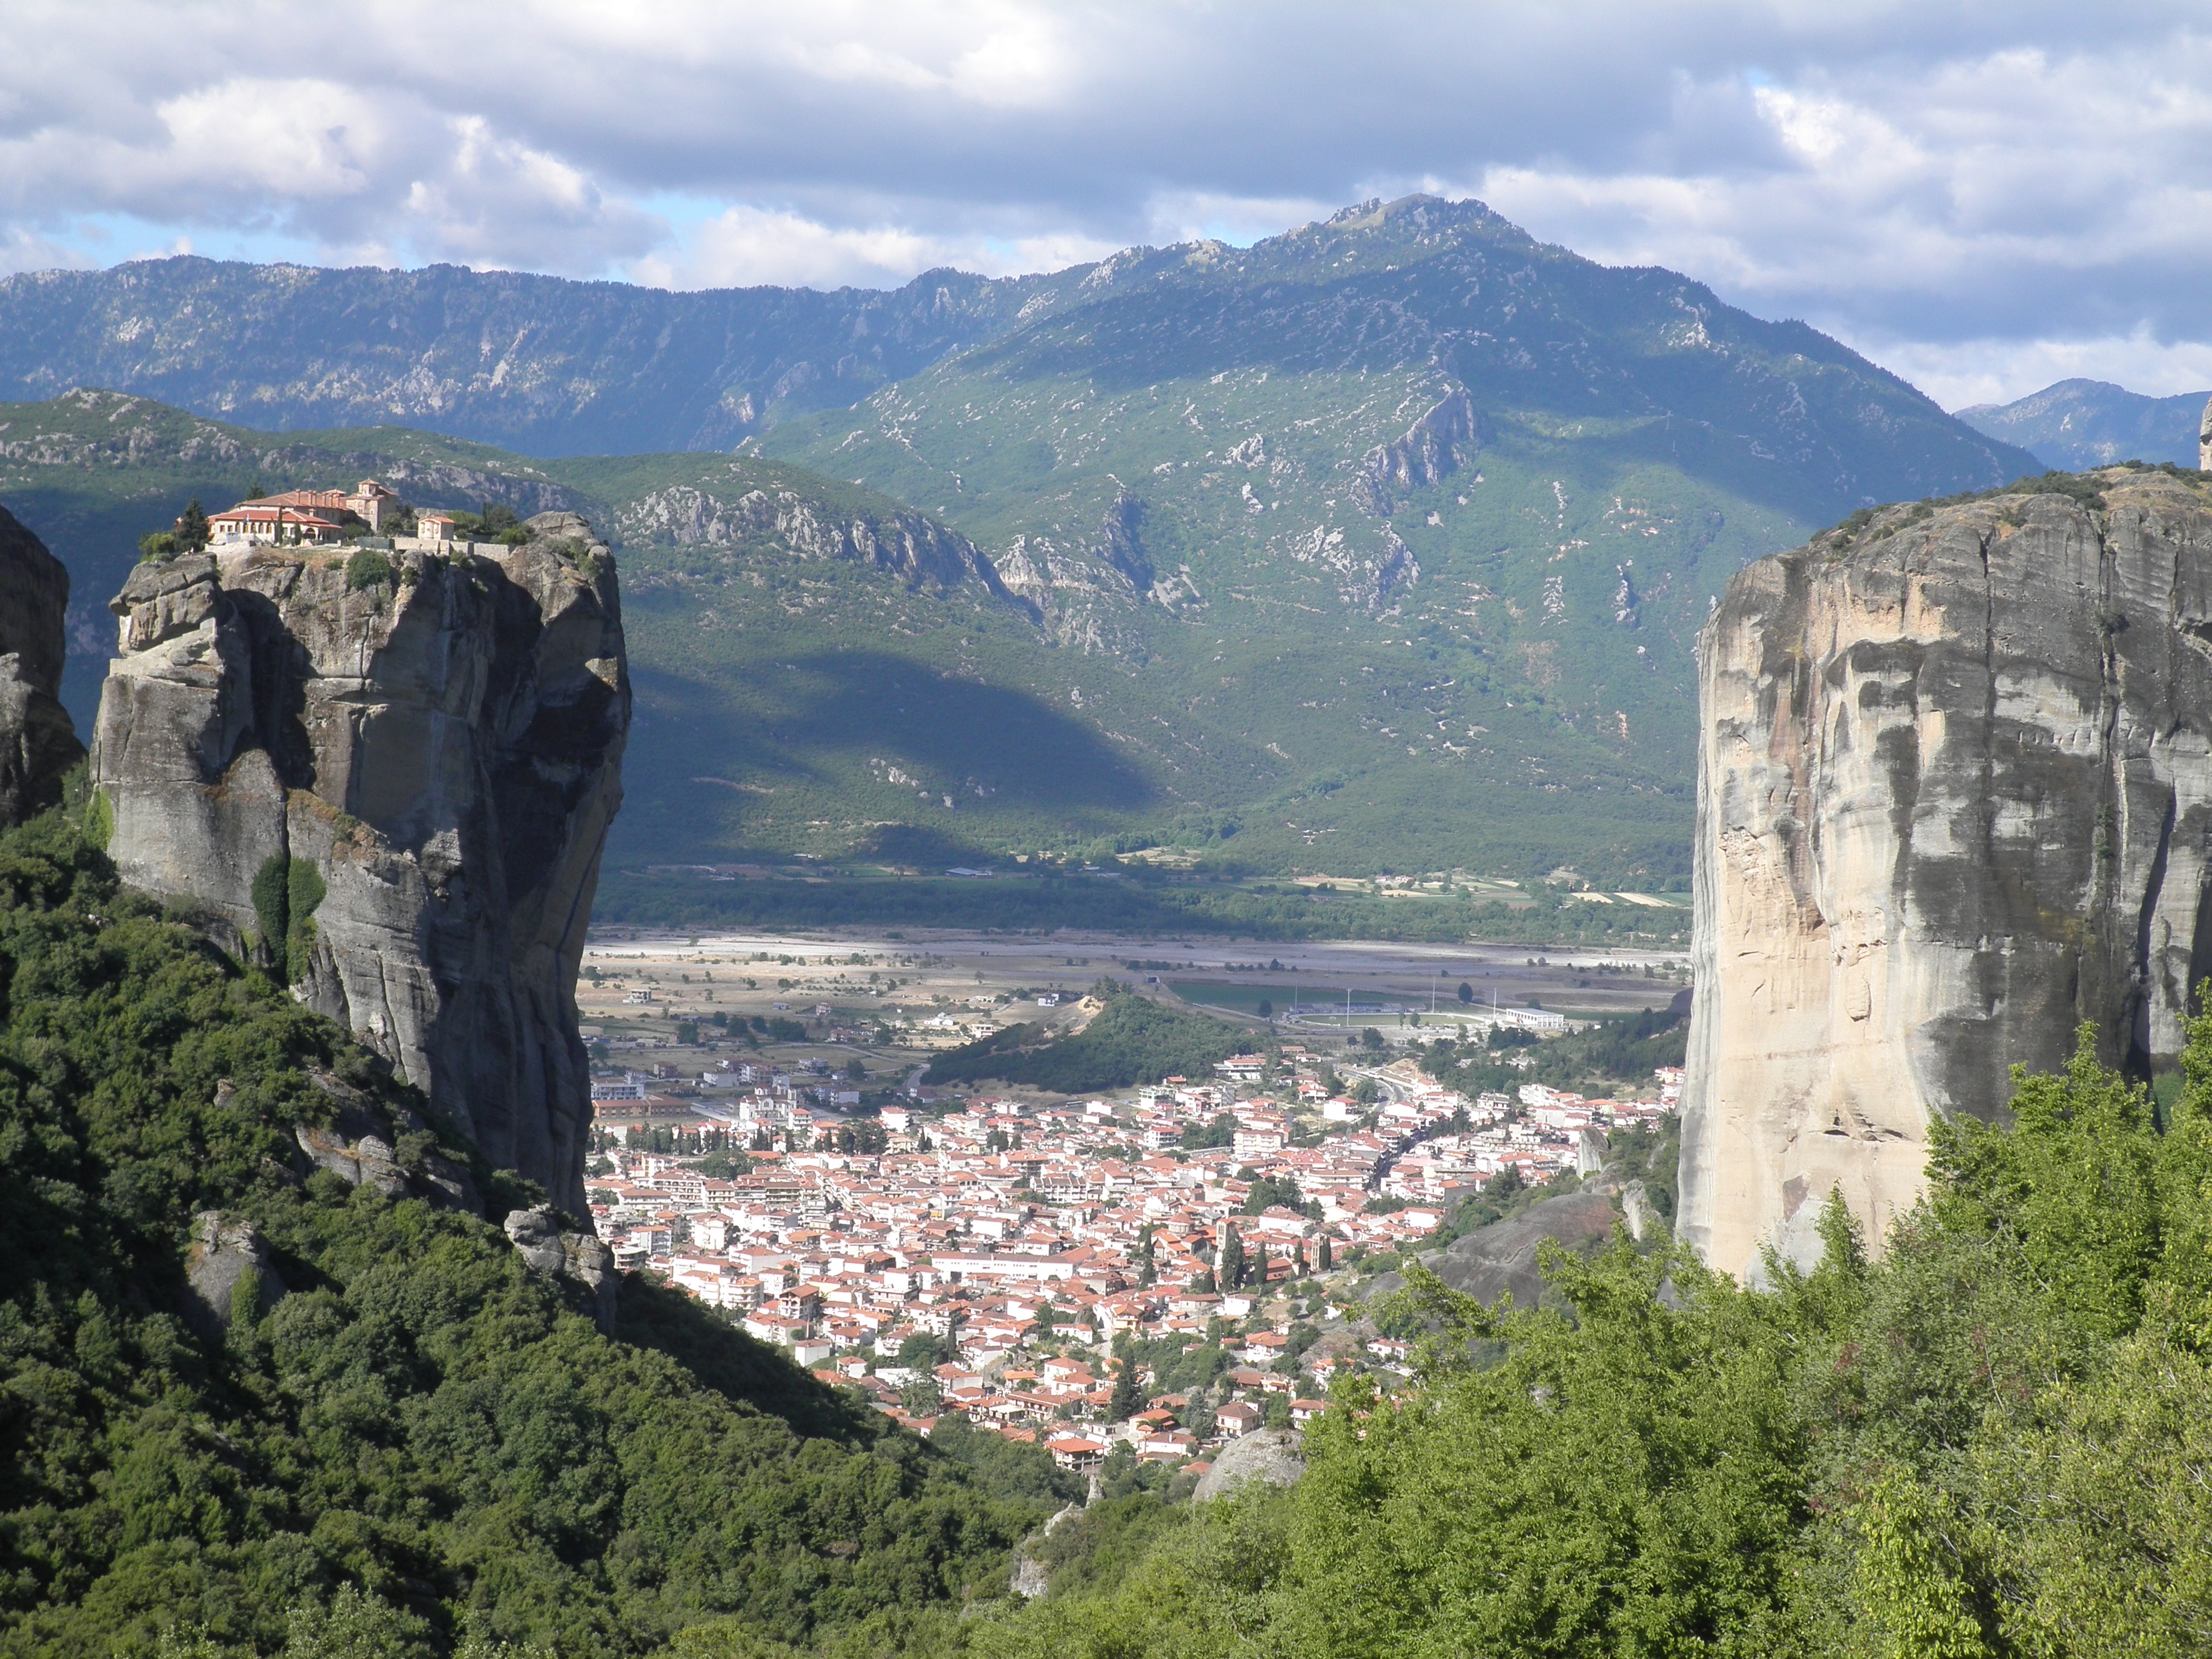
walking, mountain, adventure, valley, mountain range, cliff, tourism, terrain, geology, alps, monastery, plateau, greece, mo, landform, mountain pass, meteora, geographical feature, mountainous landforms